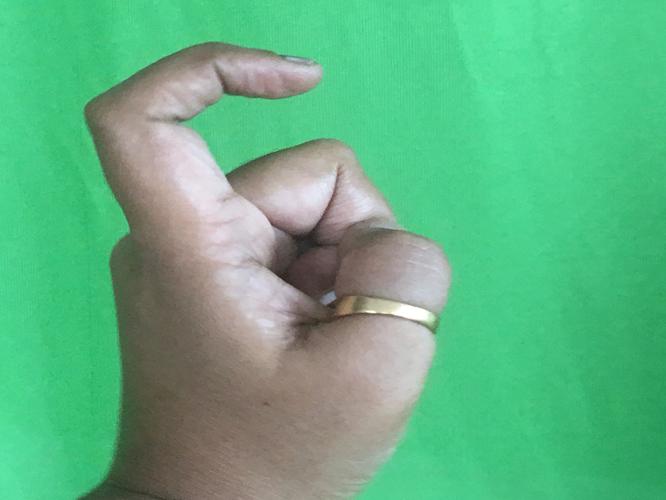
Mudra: Tamarachudam
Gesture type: single_hand